Aldobrandino I d'Este

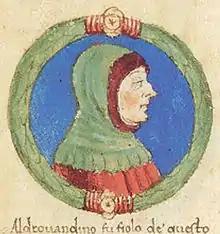
Aldobrandino I depicted in the "Genealogia dei principi d'Este" (1470s)

Aldobrandino I d'Este ( – 10 October 1215) was the Marquis of Este and Ferrara, both in Italy. He was co-ruler with his half-brother Azzo VII. He was also the father of Saint Contardo of Este, a posthumous son. His daughter Beatrice married King Andrew II of Hungary and thus became Queen of Hungary.